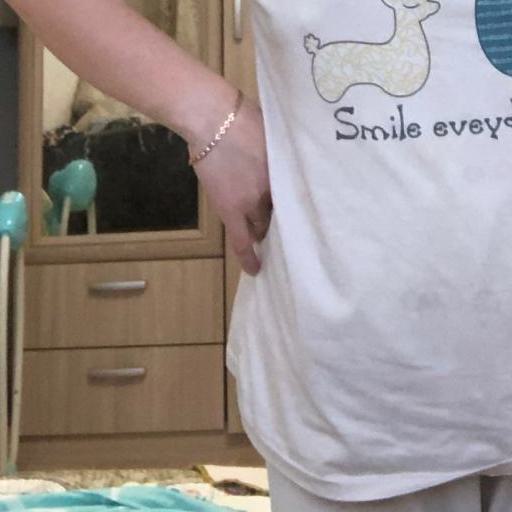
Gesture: no_gesture